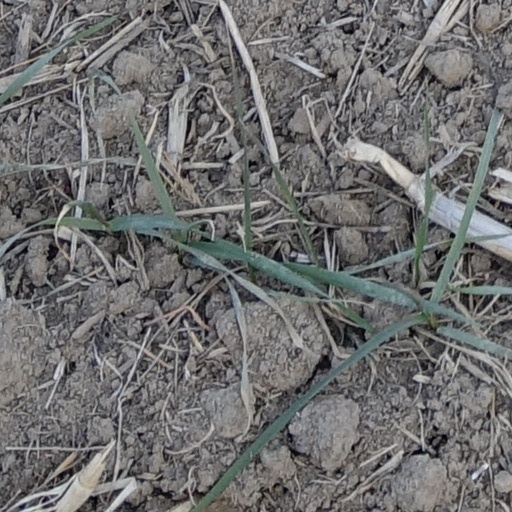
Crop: wheat